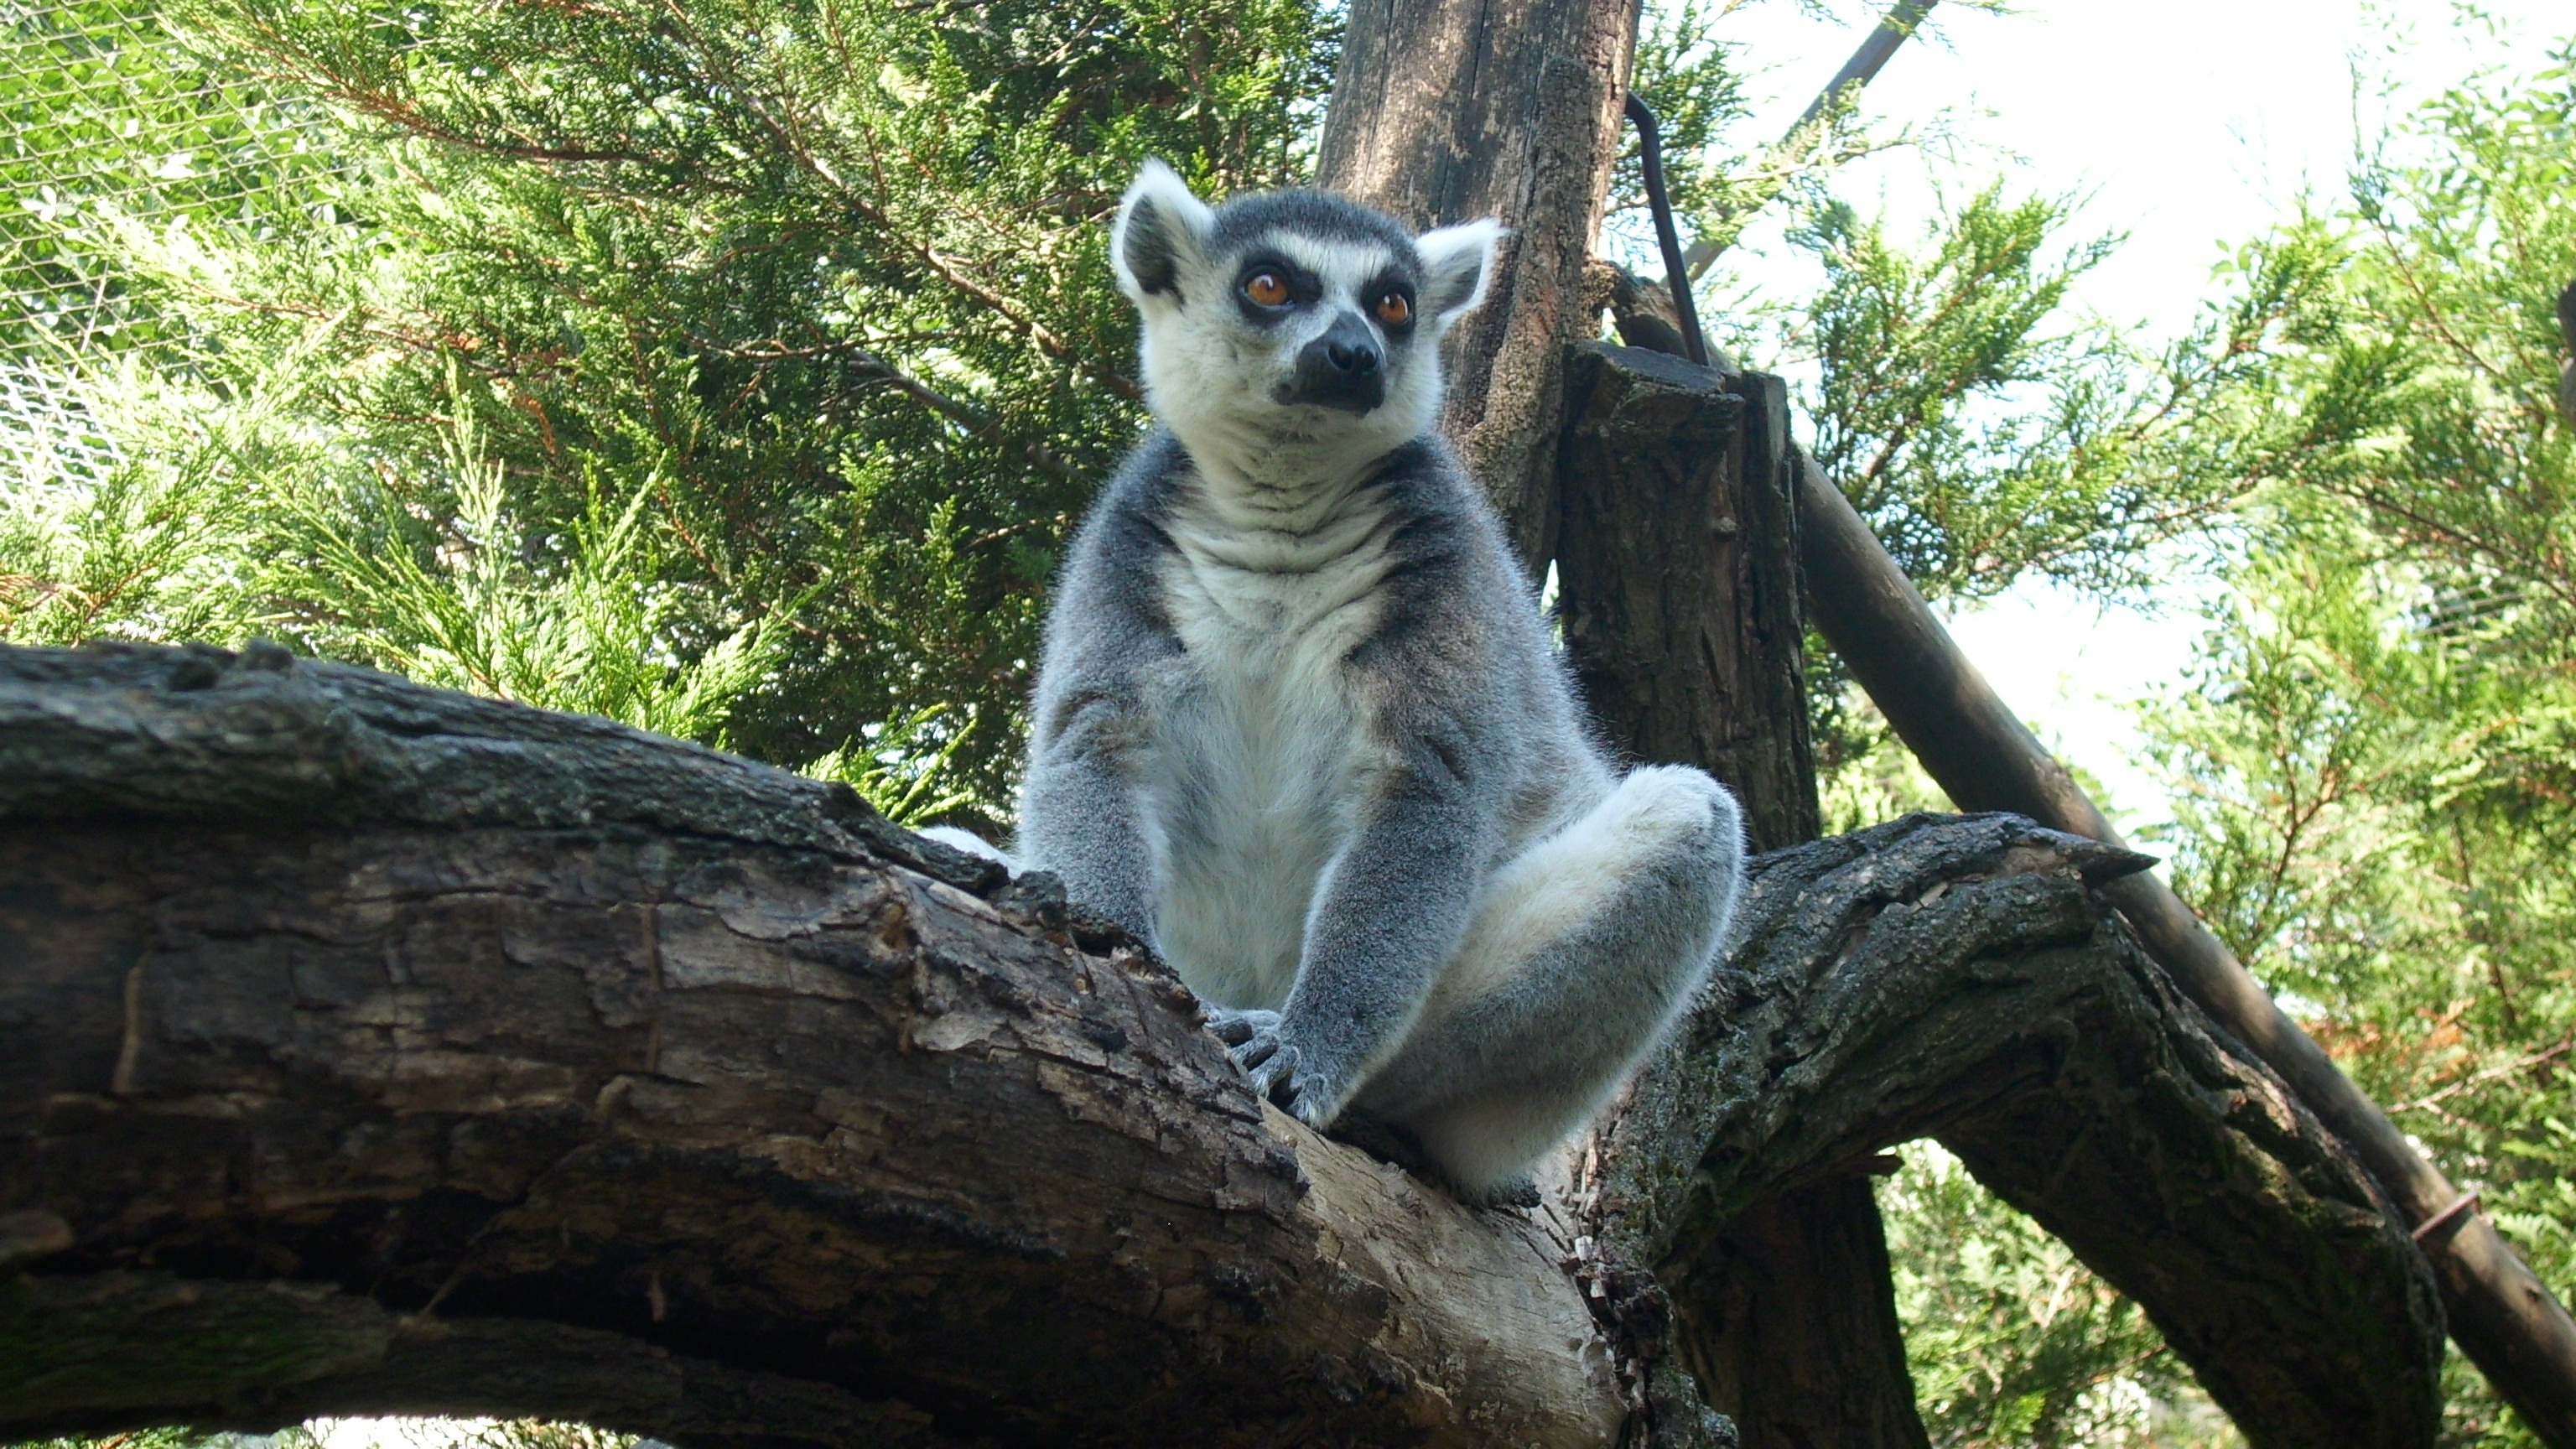
recreation, wildlife, zoo, jungle, mammal, fauna, primate, lemur, ring tailed lemur, outdoor recreation, ny regyh za